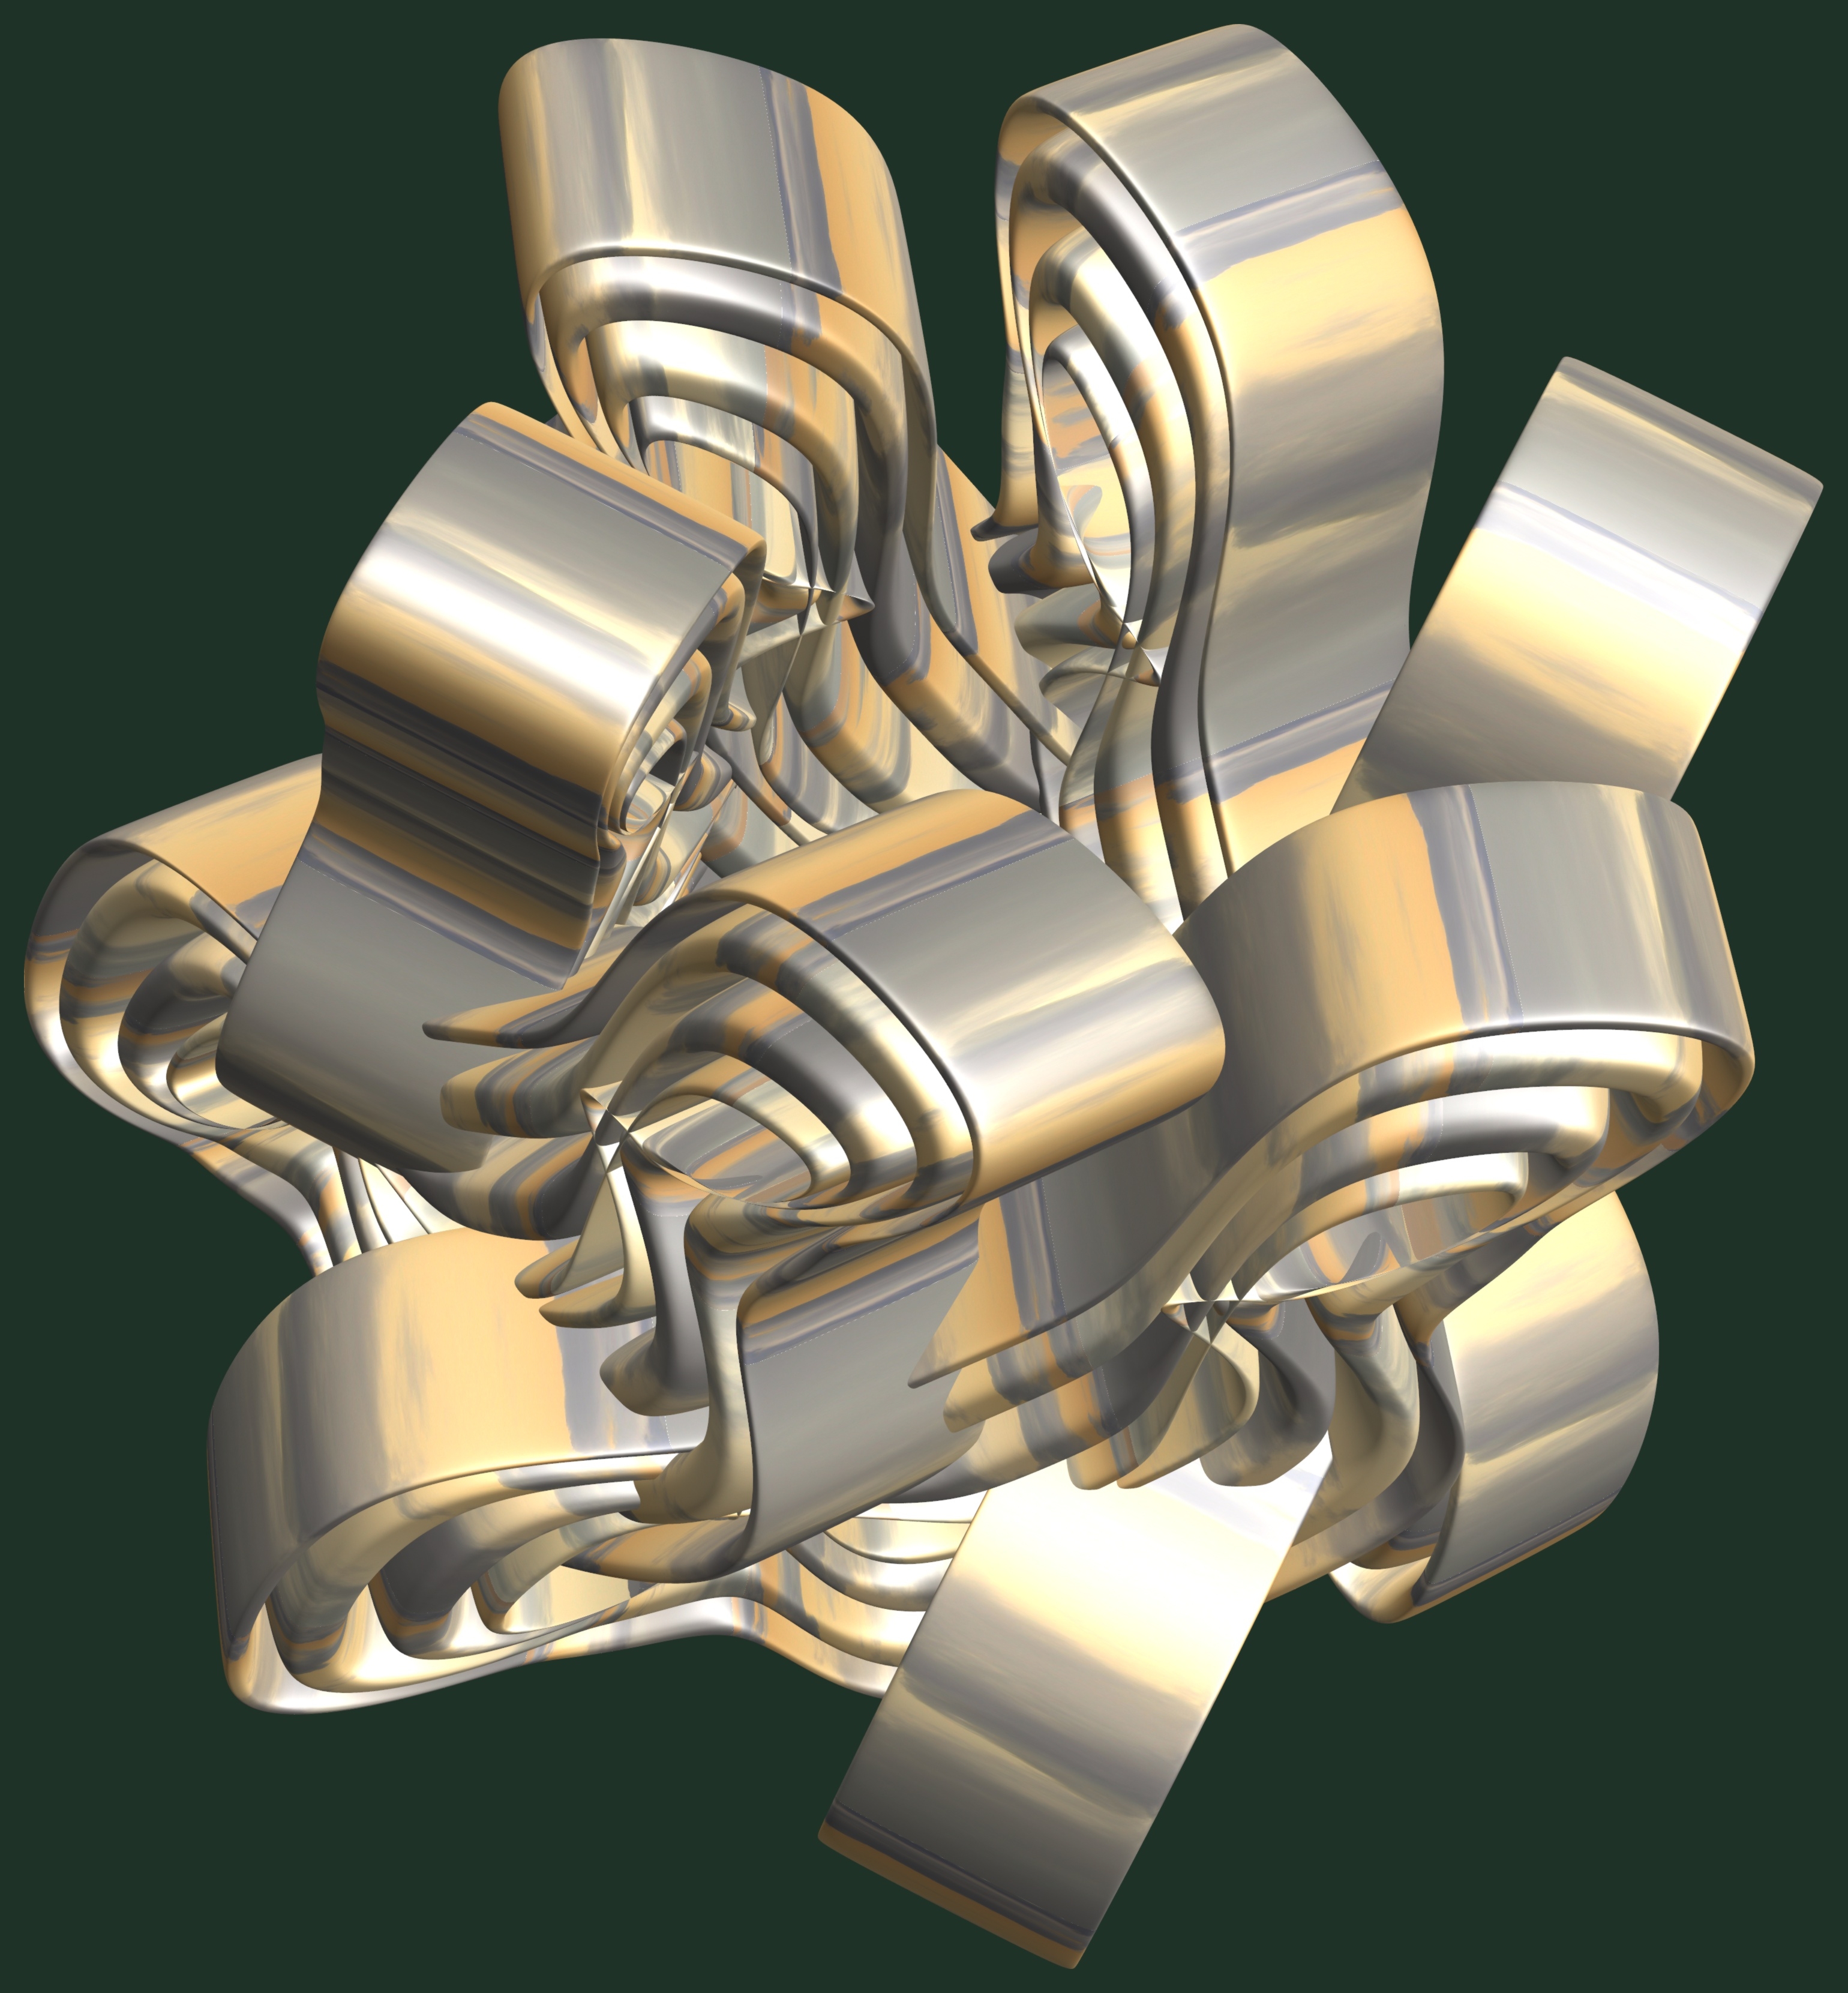
structure, texture, pattern, machine, lighting, design, symmetry, light fixture, 3d, graphic, torus, mathematica, cg, parametricplot3d, code, program, algorithm, abstruct, mapping, automotive exterior, aircraft engine